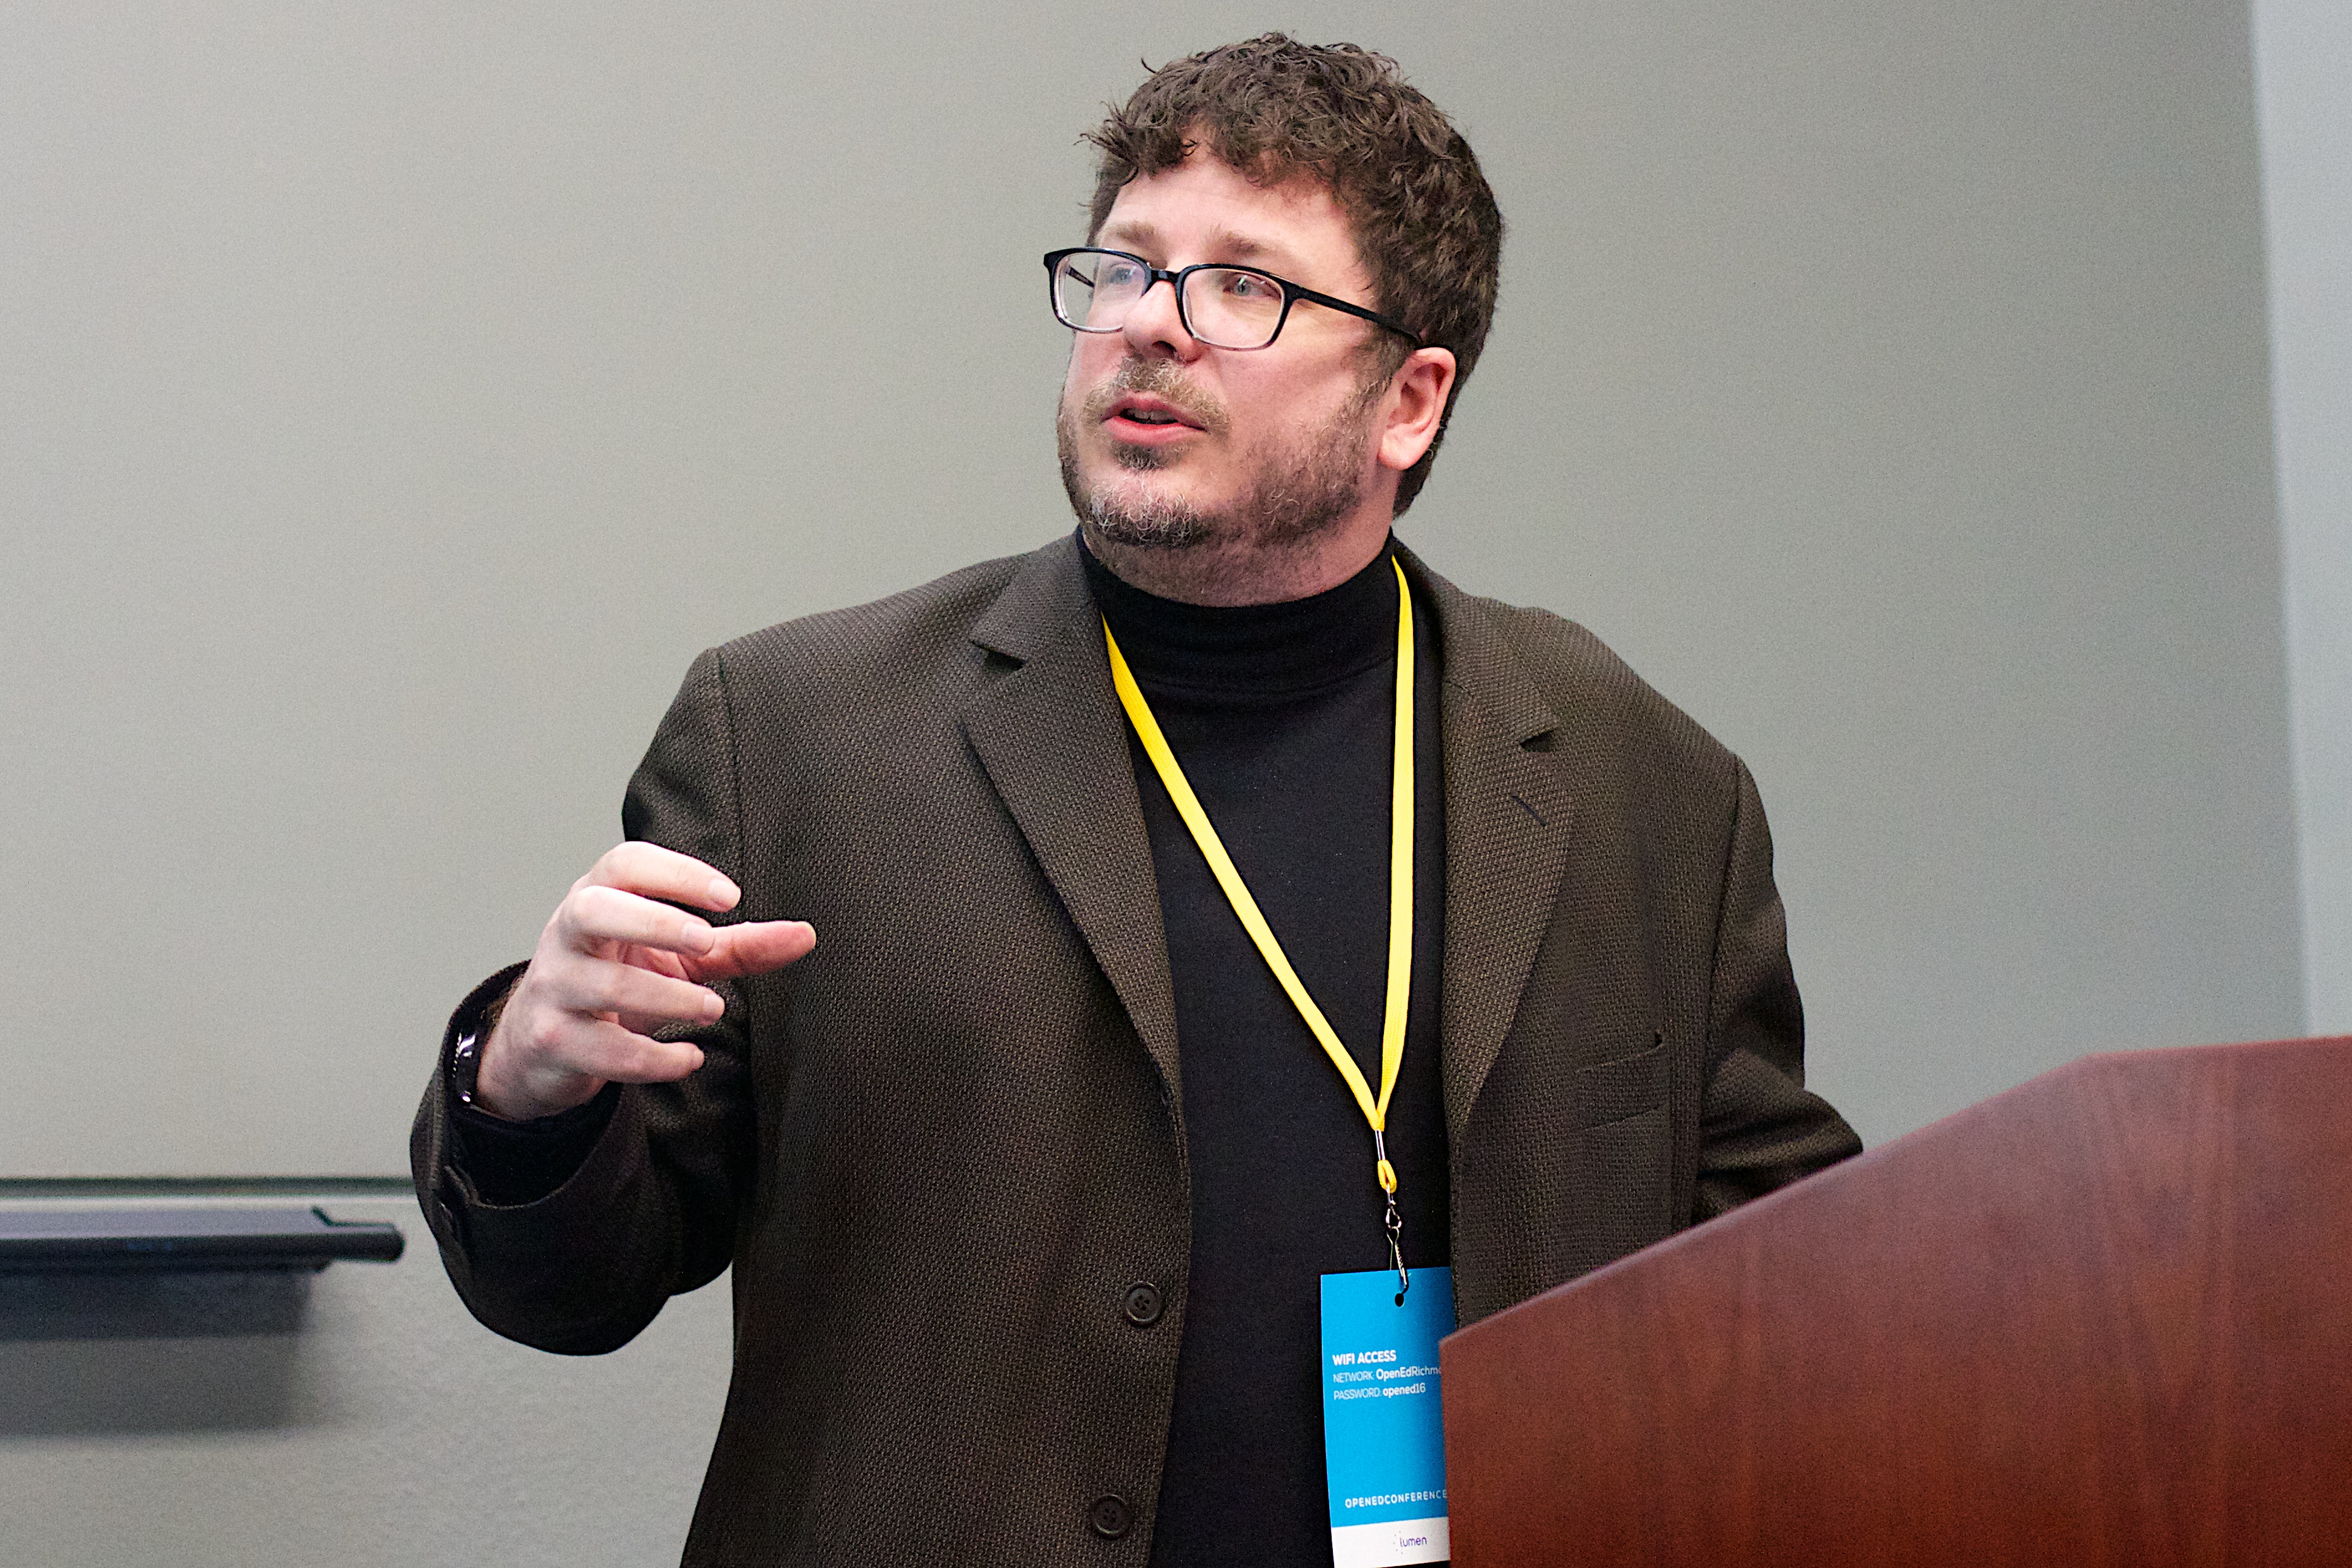
person, profession, bishop, speech, opened16, clergy